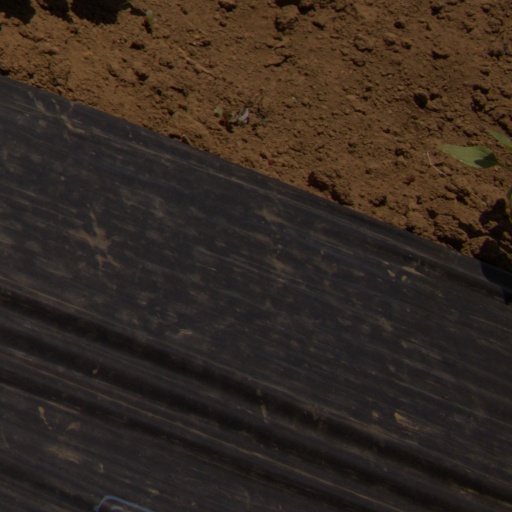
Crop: Jerusalem artichoke